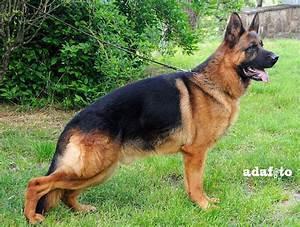
dog